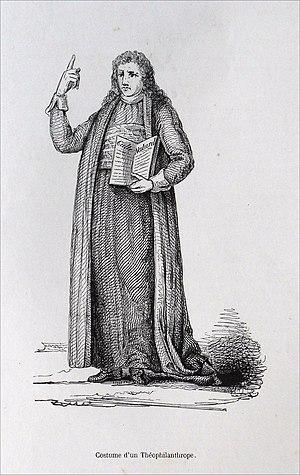
Costume d'un Théophilanthrope, gravure sur acier, XIXe siècle.
La théophilanthropie est un culte établi sur deux idées principales : la croyance en Dieu et l'amour du prochain.